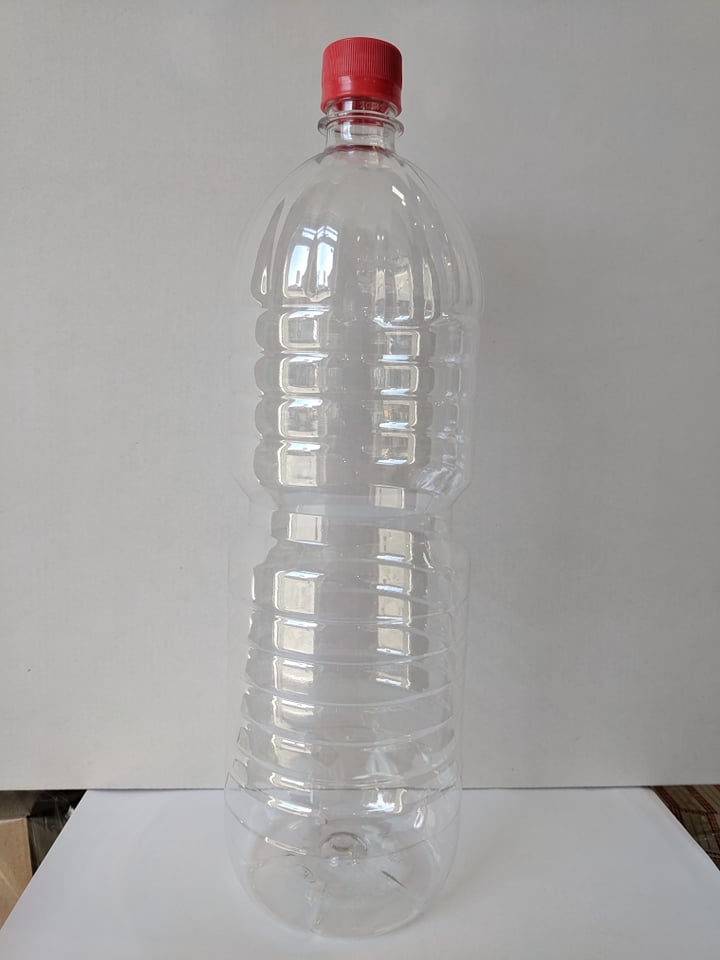
Waste category: plastic